Mission: Impossible (1998 video game)

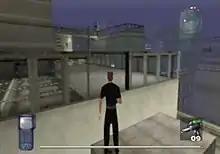
Hunt holding the dartgun in the CIA Rooftop level. The player's health is displayed at the bottom of the screen.

"Mission: Impossible" is a single-player action-adventure game loosely based on the , where the player controls Ethan Hunt from a third-person perspective through 20 levels. In each level, the player must complete a number of objectives that include collecting items, interacting with computers, setting explosives on targets, and neutralizing specific enemies. The game generally requires the player to exercise caution and restraint in carrying out these objectives. Outright use of violence is generally discouraged and it is easy to fail a level by accidentally shooting the wrong non-player character.